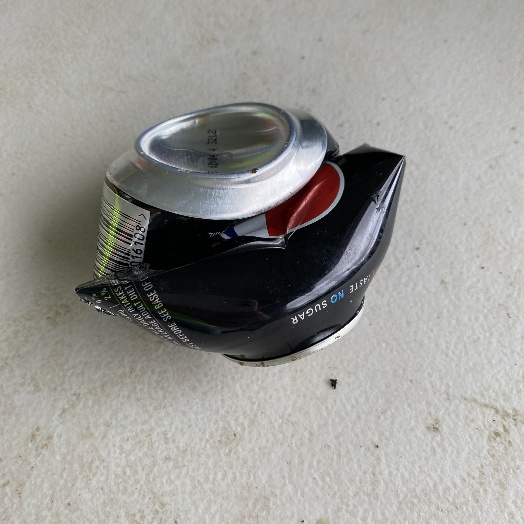
Label: Metal